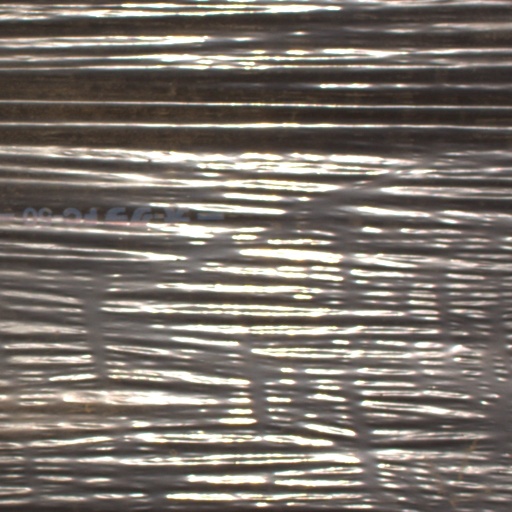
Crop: Jerusalem artichoke